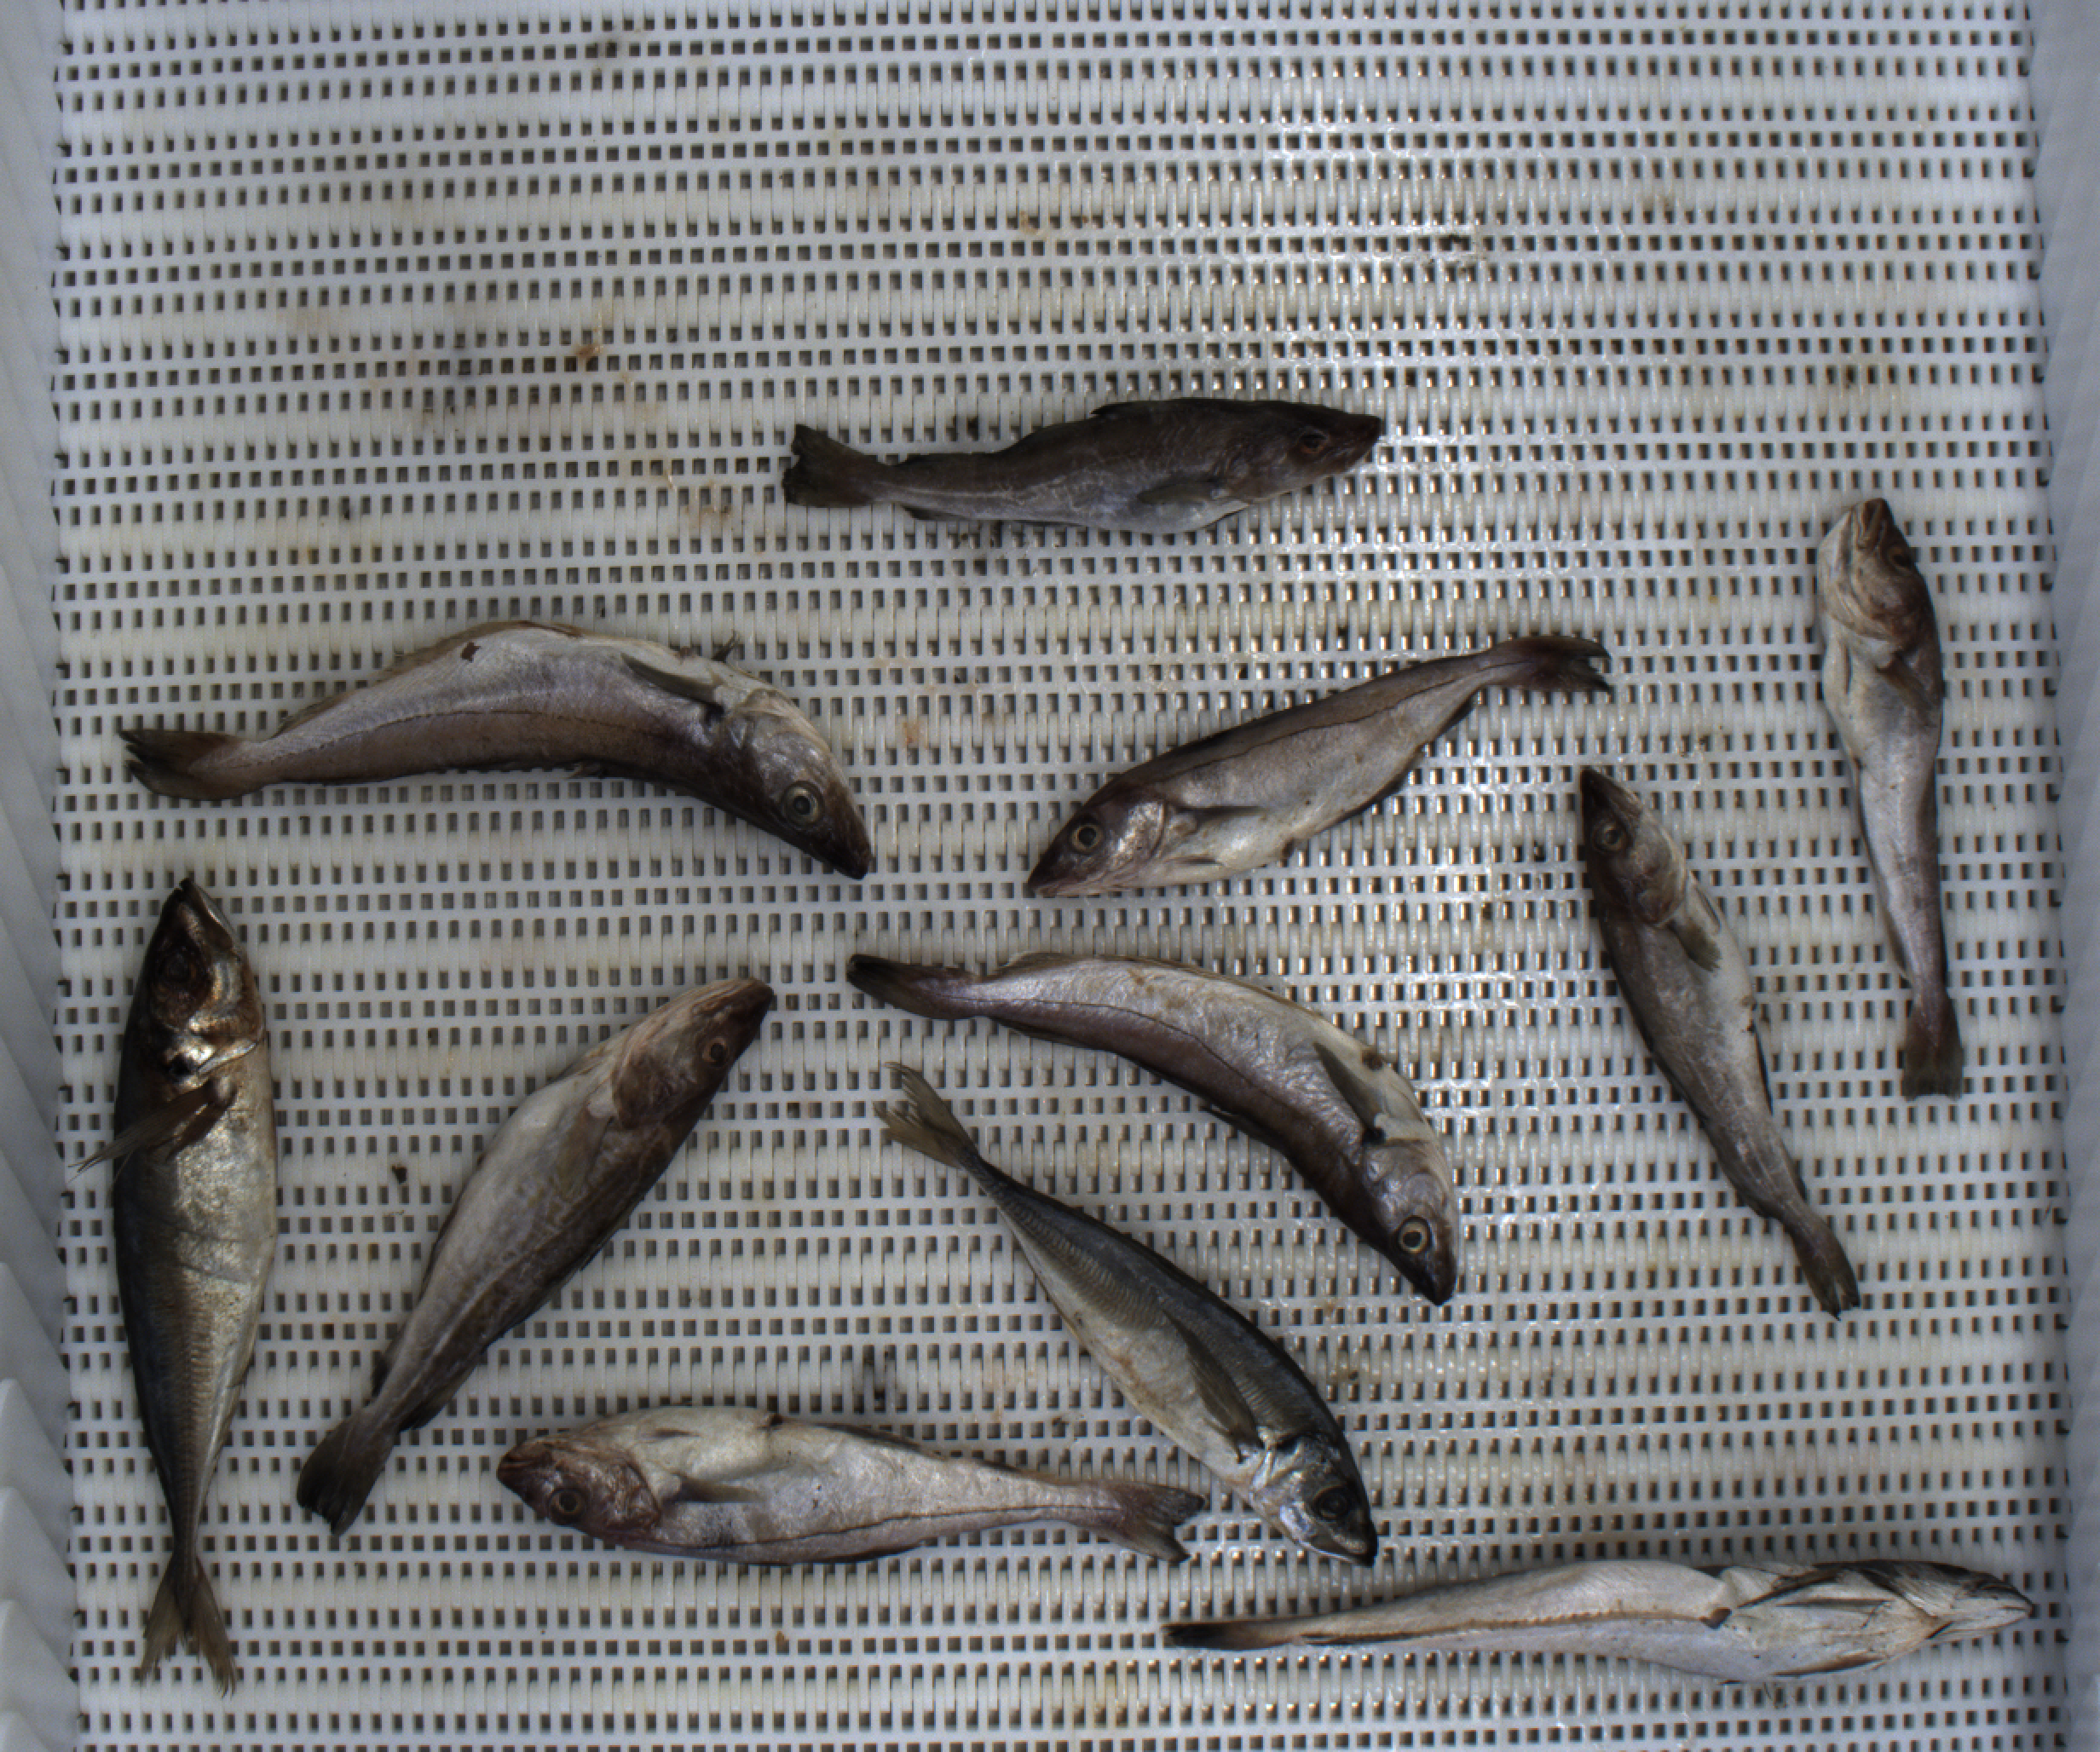
Total fish: 11
Cod: 4
Haddock: 2
Whiting: 2
Hake: 1
Horse mackerel: 2
Saithe: 0
Other: 0